Joe Chen

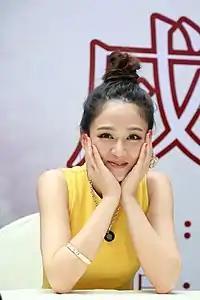
Chen in 2013

Joe rose to mainstream popularity in China after starring in the Chinese wuxia drama "Swordsman", adapted from Louis Cha's novel "The Smiling, Proud Wanderer". She portrayed the anti-heroine Dongfang Bubai. Though there were initial doubts to her characters (as Dongfang Bubai is a male in the original novel), Joe later won the hearts of the audience through her complex and rich portrayal of her character. Joe experienced a rise in popularity, and won the Most Popular Actress award at the 5th China TV Drama Awards.